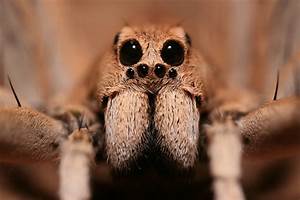
Label: spider